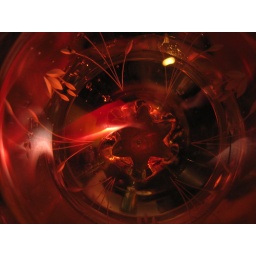
Haha the cider was like yellow,, in a clear glass